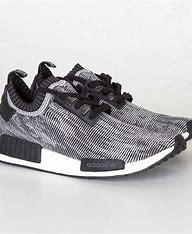
Brand: Adidas
Model: NMD R1 V2